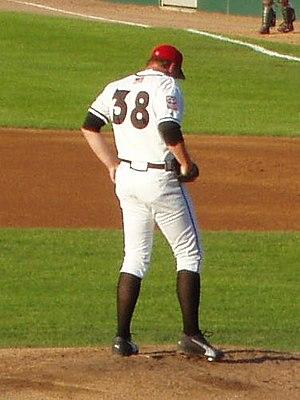
Andrew Frank Sisco est un lanceur gaucher des Ligues majeures de baseball. En 2012, il est sous contrat avec les Dodgers de Los Angeles.